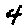
Label: 4